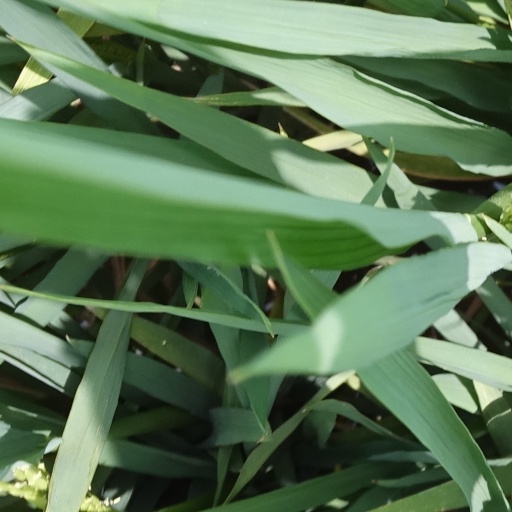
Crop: rice